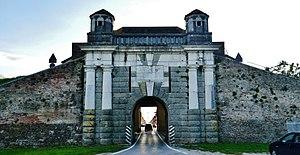
Palmanova est une commune italienne d'environ 5 500 habitants située dans la province d'Udine, dans la région autonome du Frioul-Vénétie Julienne, dans le nord-est de l'Italie.